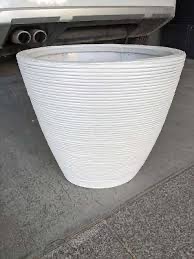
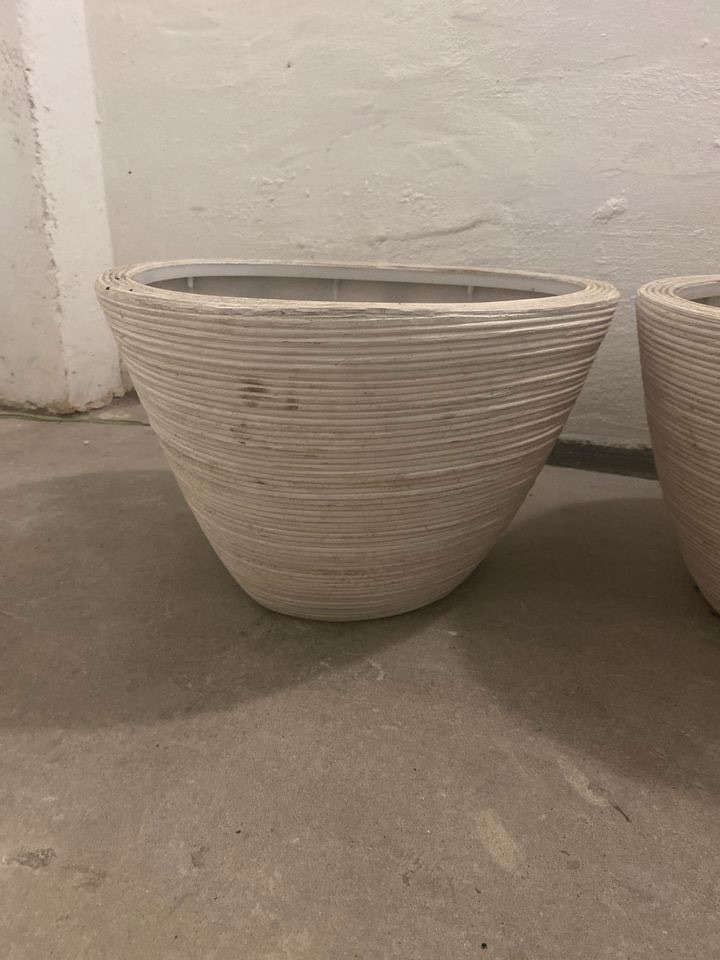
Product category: misc
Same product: yes